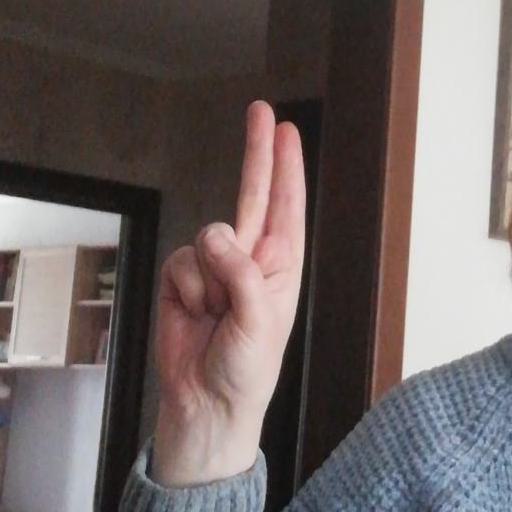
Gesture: two_up